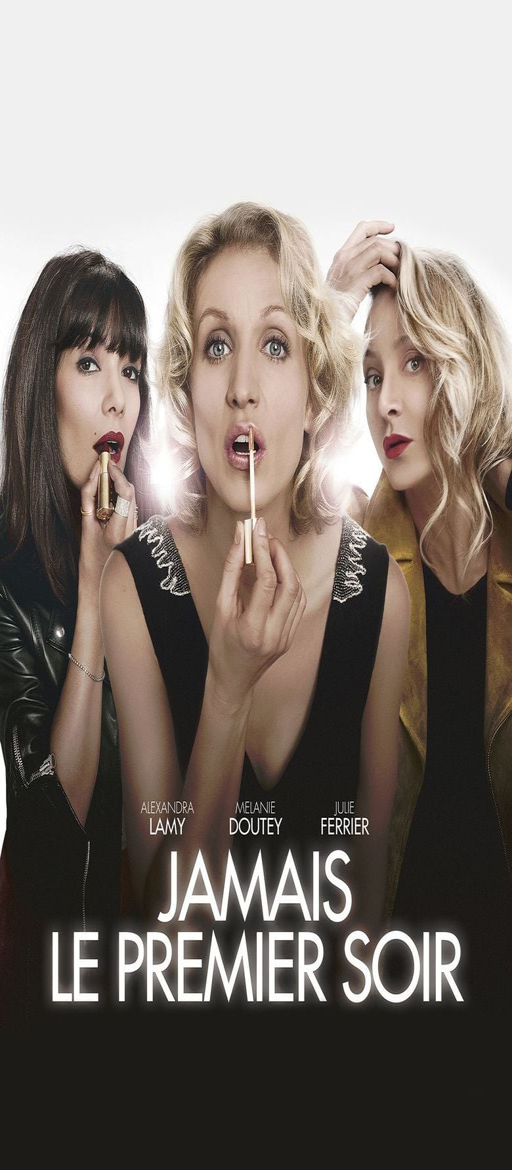
never on the movie poster